Hadza people

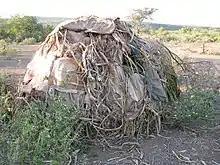
A Hadza hut. Huts have been built in this style for as long as records have been kept.

In the late 19th century, European powers claimed much of the African continent as colonies in a period known as the Scramble for Africa. The Hadza became part of German East Africa, though there is no evidence that Europeans had ever visited Hadzaland before the colony was proclaimed. The earliest mention of the Hadza in a written account is in German explorer Oscar Baumann's "Durch Massailand zur Nilquelle" (1894). The Hadza hid from Baumann and other early explorers, and their descriptions are based on second-hand accounts.